Question: Please indicate a possible affordance area of the surfboard that can be used for carrying
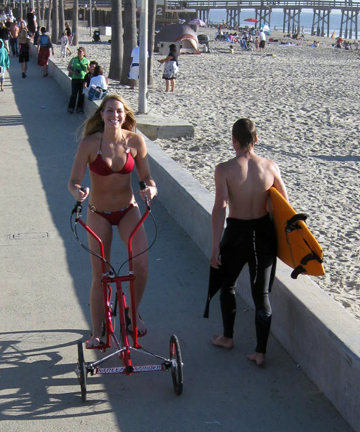
Answer: [271.5, 189, 328.5, 274]